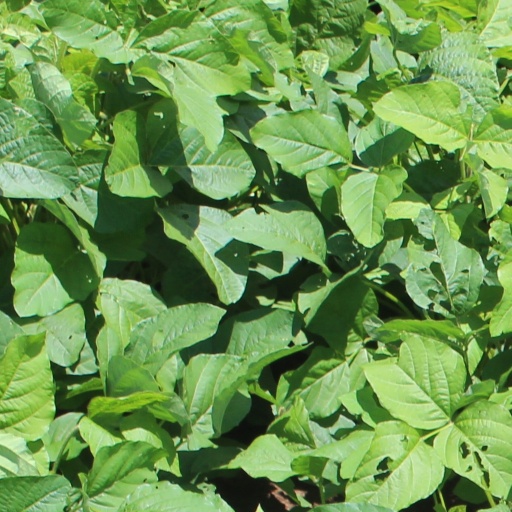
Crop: soybean